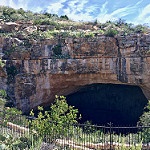
Label: glacier